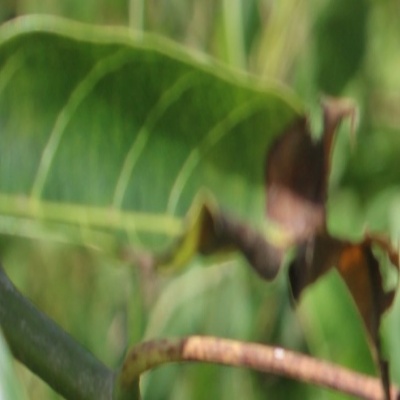
Crop: Cassava
Condition: bacterial blight